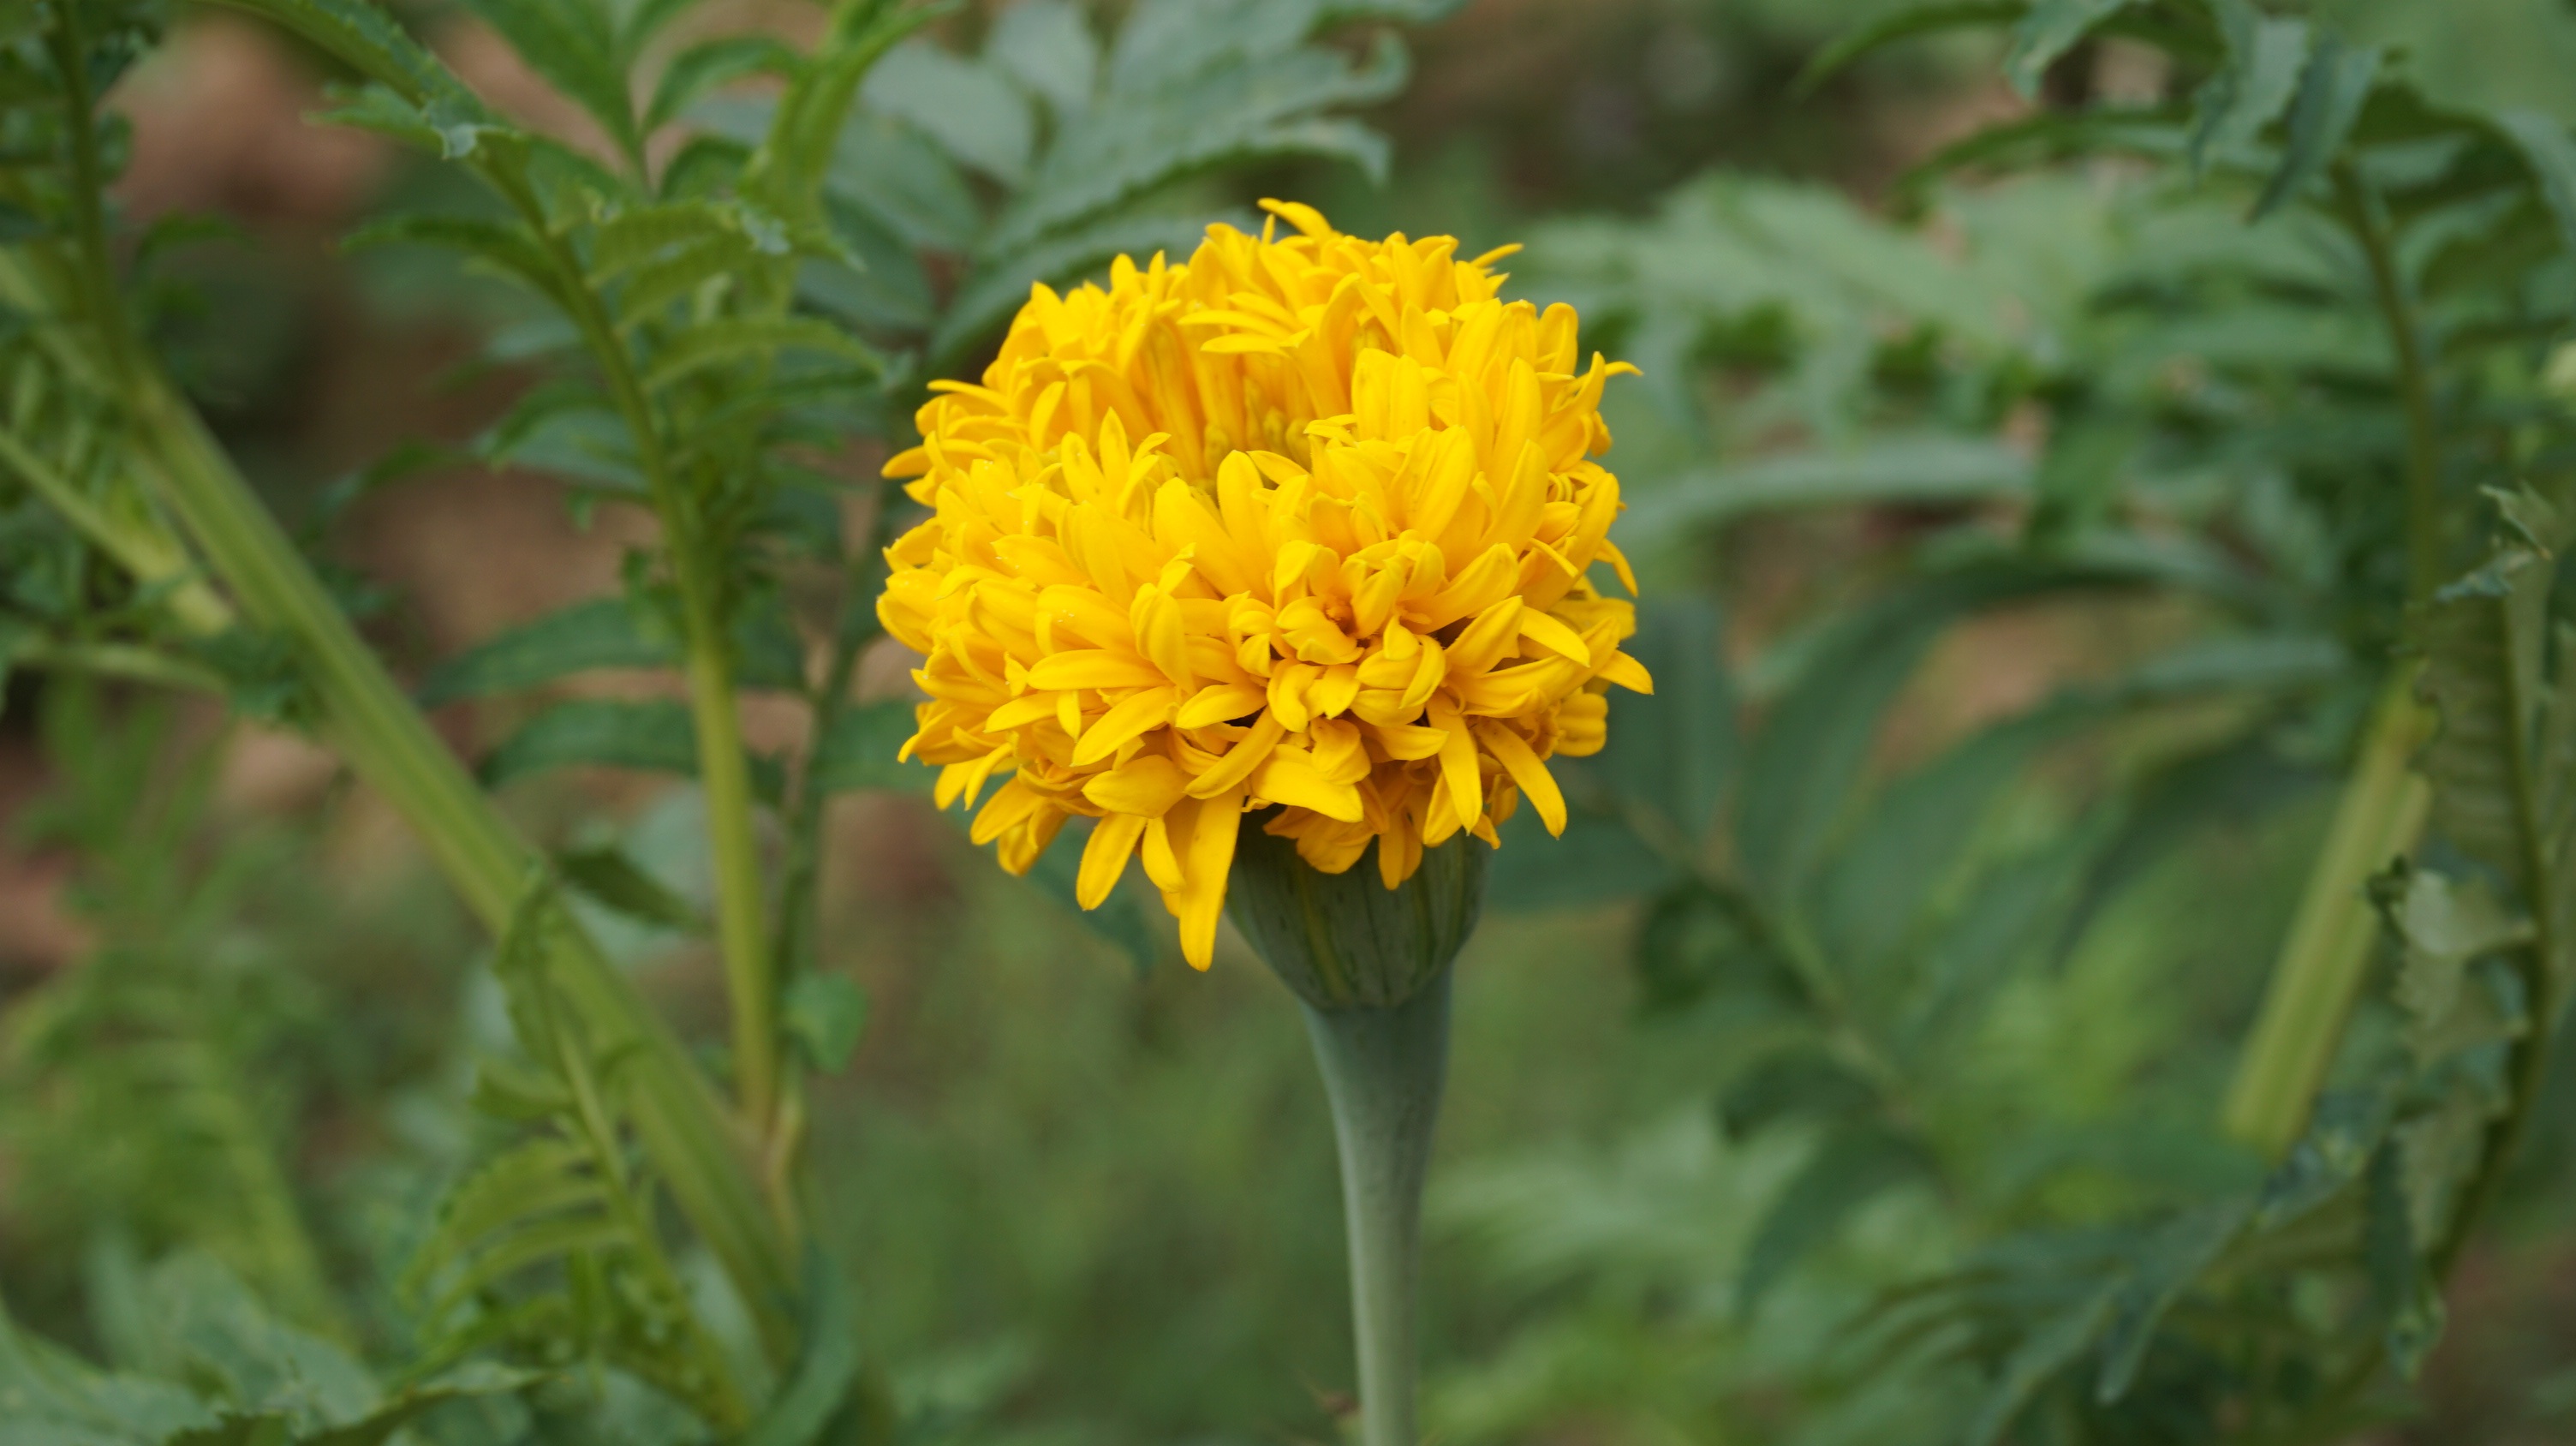
nature, plant, flower, herb, botany, yellow, flora, wildflower, flowers, yellow flowers, refreshing, macro photography, flowering plant, daisy family, fresh flowers, marigold flower, kind of wood, land plant